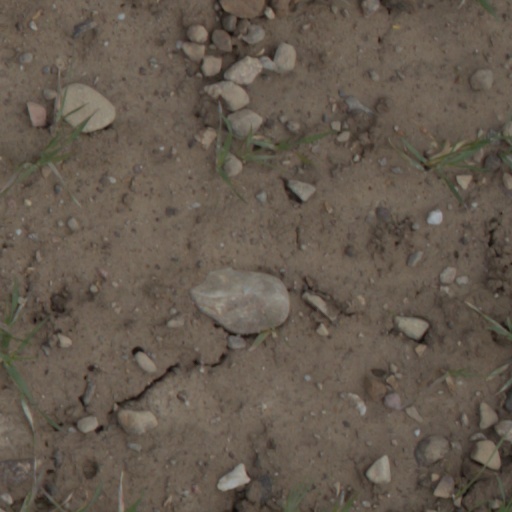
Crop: wheat